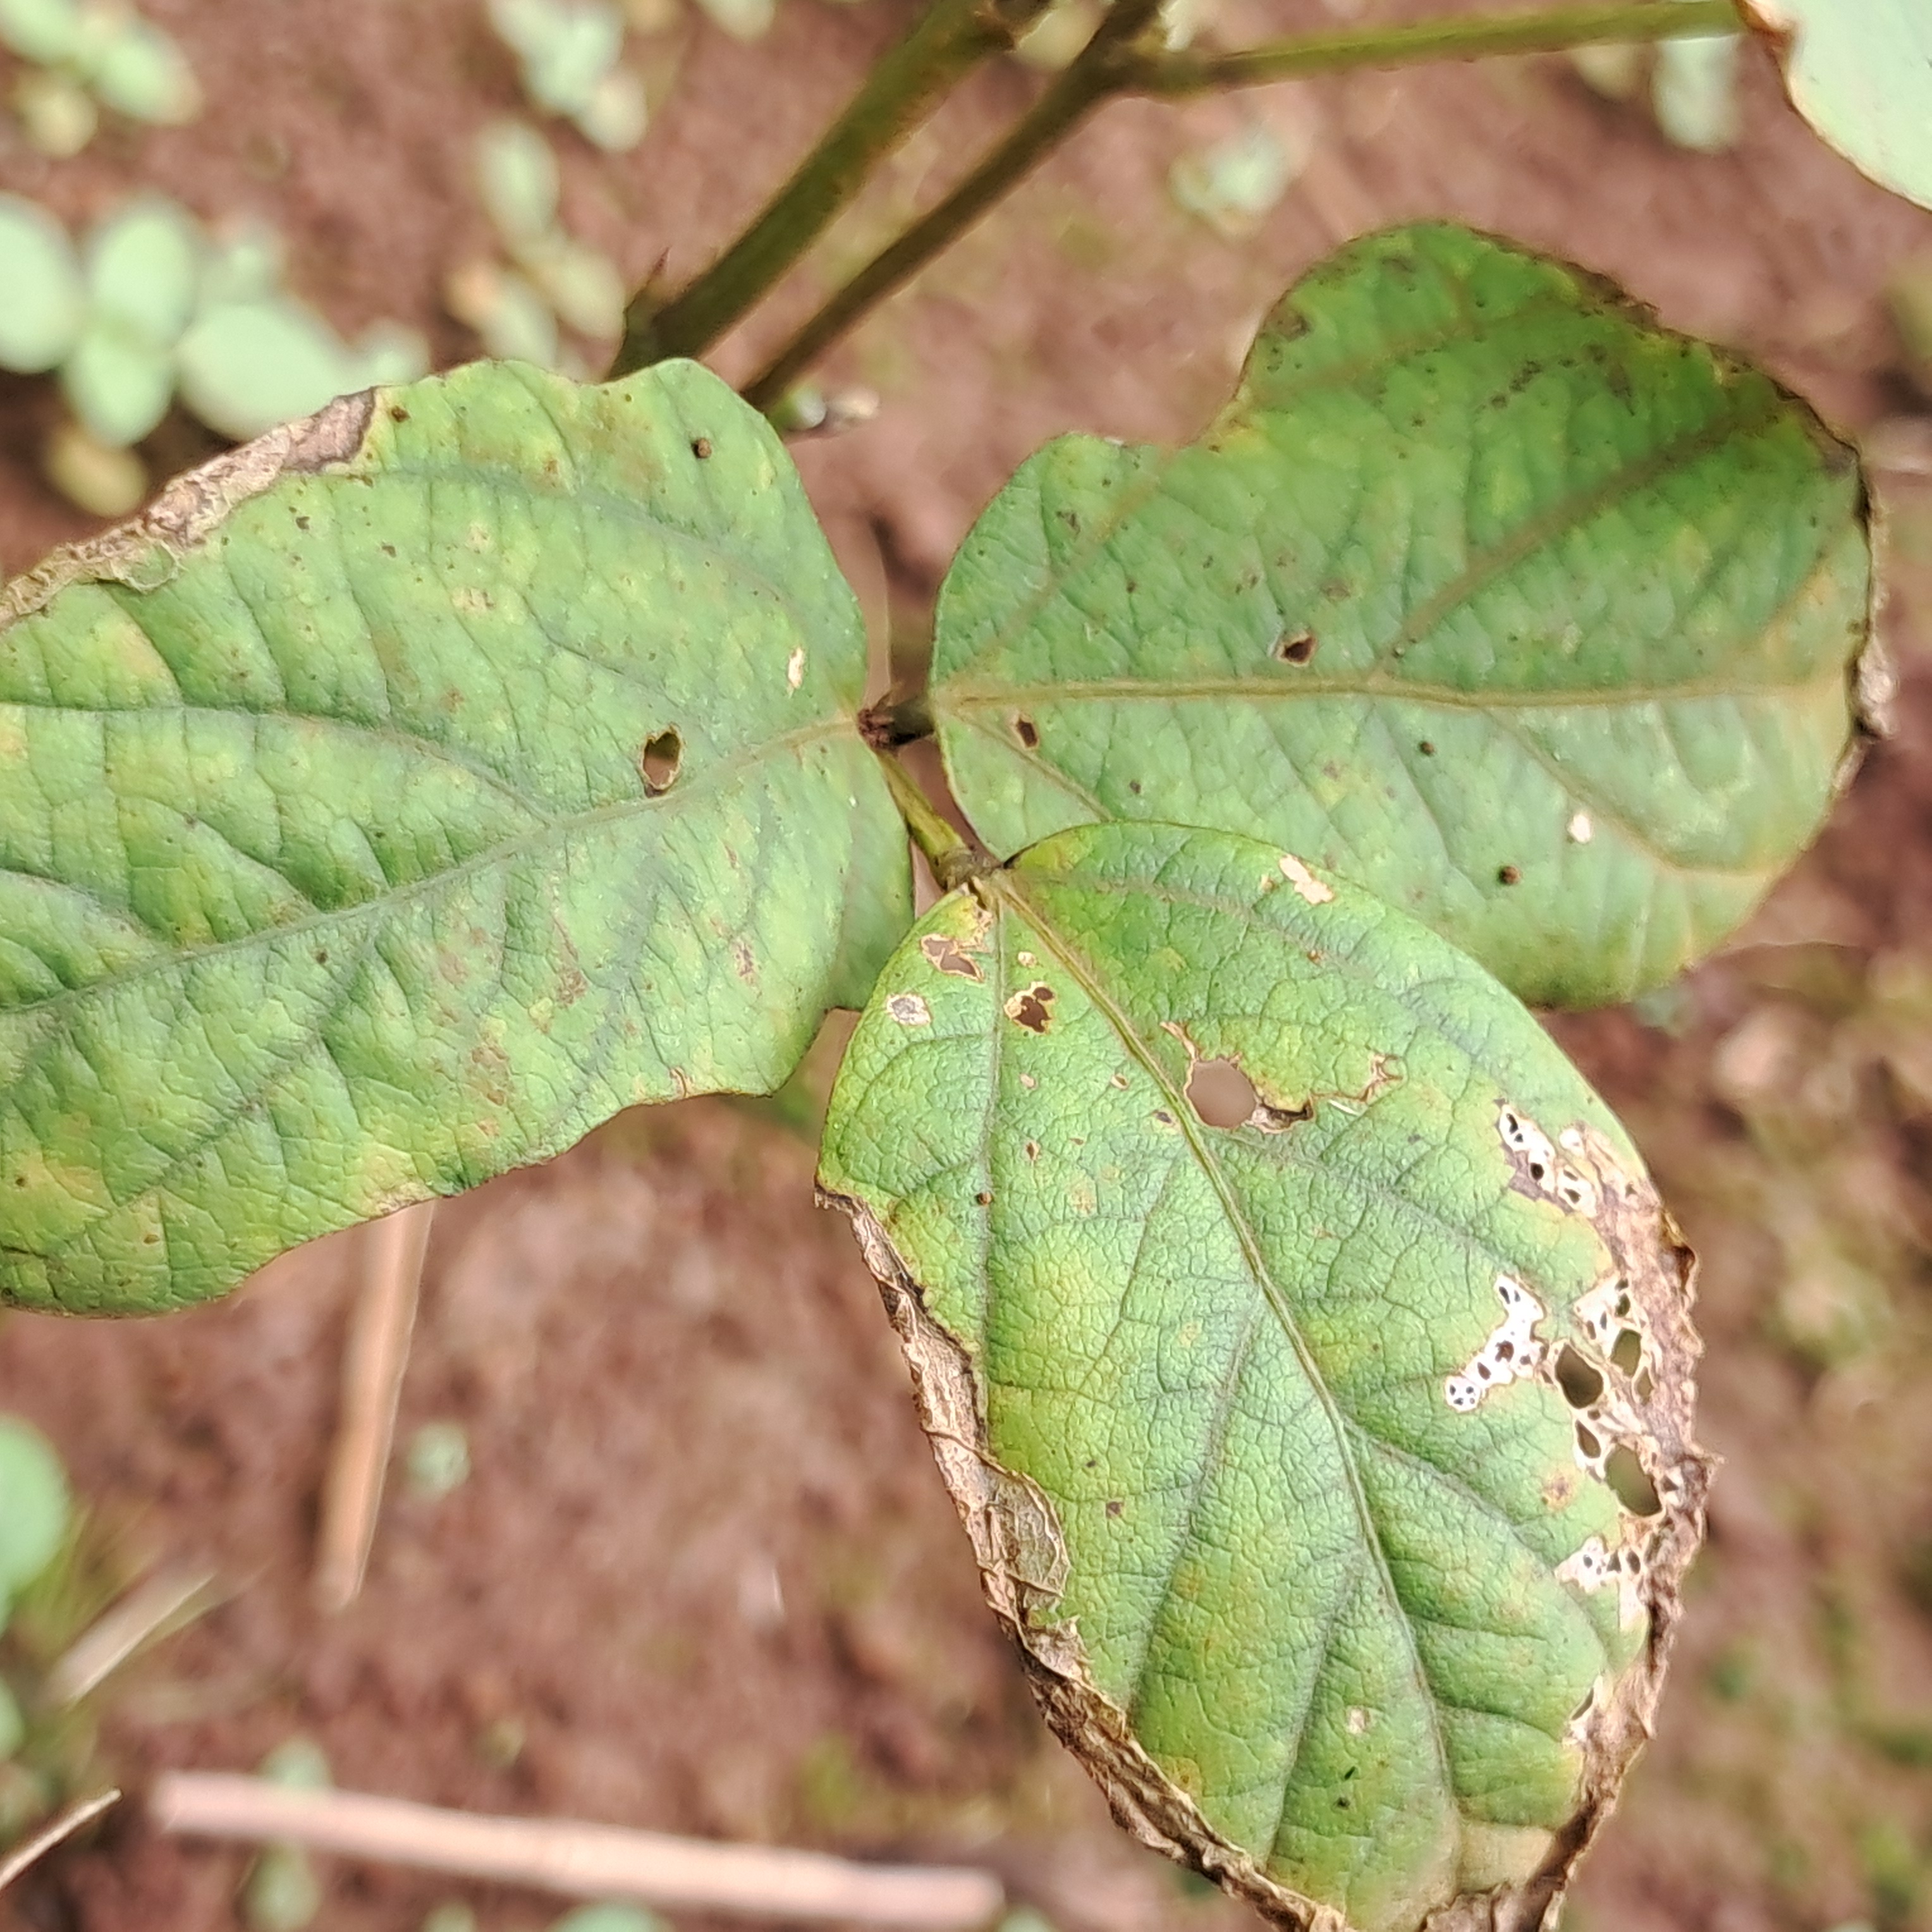
Label: Rust